Nicholas van Vranken Franchot

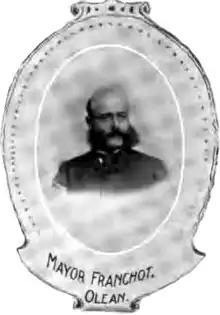
Nicholas V. V. Franchot (1897)

Nicholas van Vranken Franchot (August 21, 1855 – May 6, 1943) was an American businessman and politician from New York.